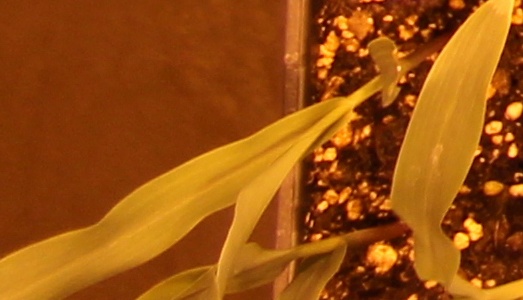
Label: Corn